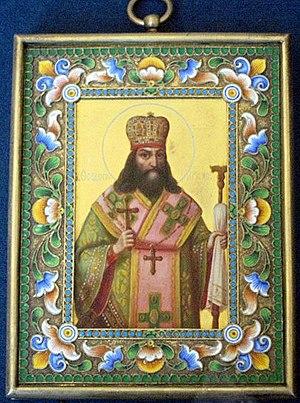
Saint Théodose de Tchernigov, né dans le monde Polonitski-Ouglitski, vers 1630 et mort en 1696, est un archevêque orthodoxe de l'éparchie de Tchernigov qui fut canonisé par l'Église orthodoxe russe en 1896. Sa fête dans le calendrier julien est le 5 février, ainsi que le 9 septembre.